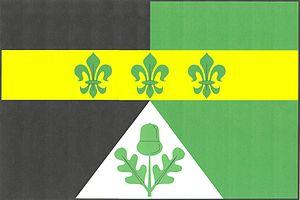
Dubno est une commune du district de Příbram, dans la région de Bohême-Centrale, en République tchèque. Sa population s'élevait à 312 habitants en 2020.